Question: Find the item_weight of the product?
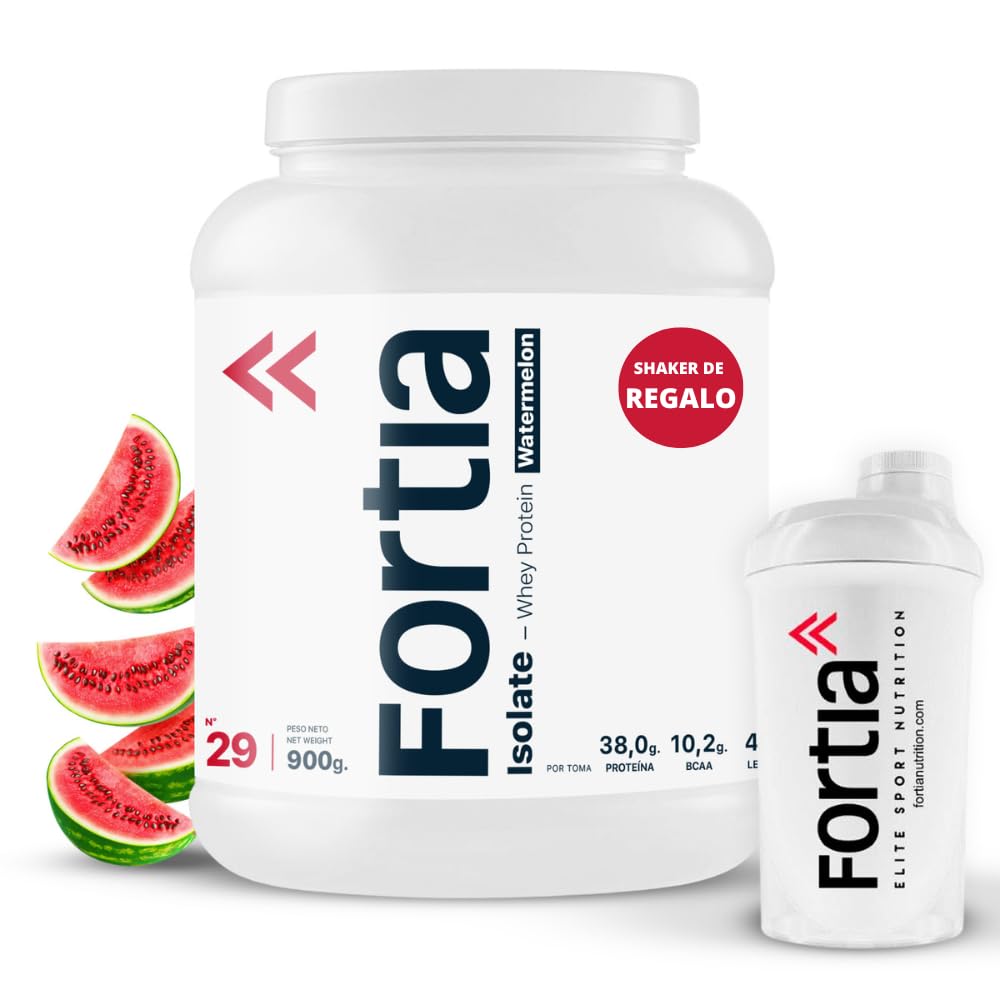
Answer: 900.0 gram